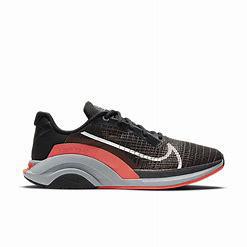
Brand: Nike
Model: Zoomx Superrep Surge